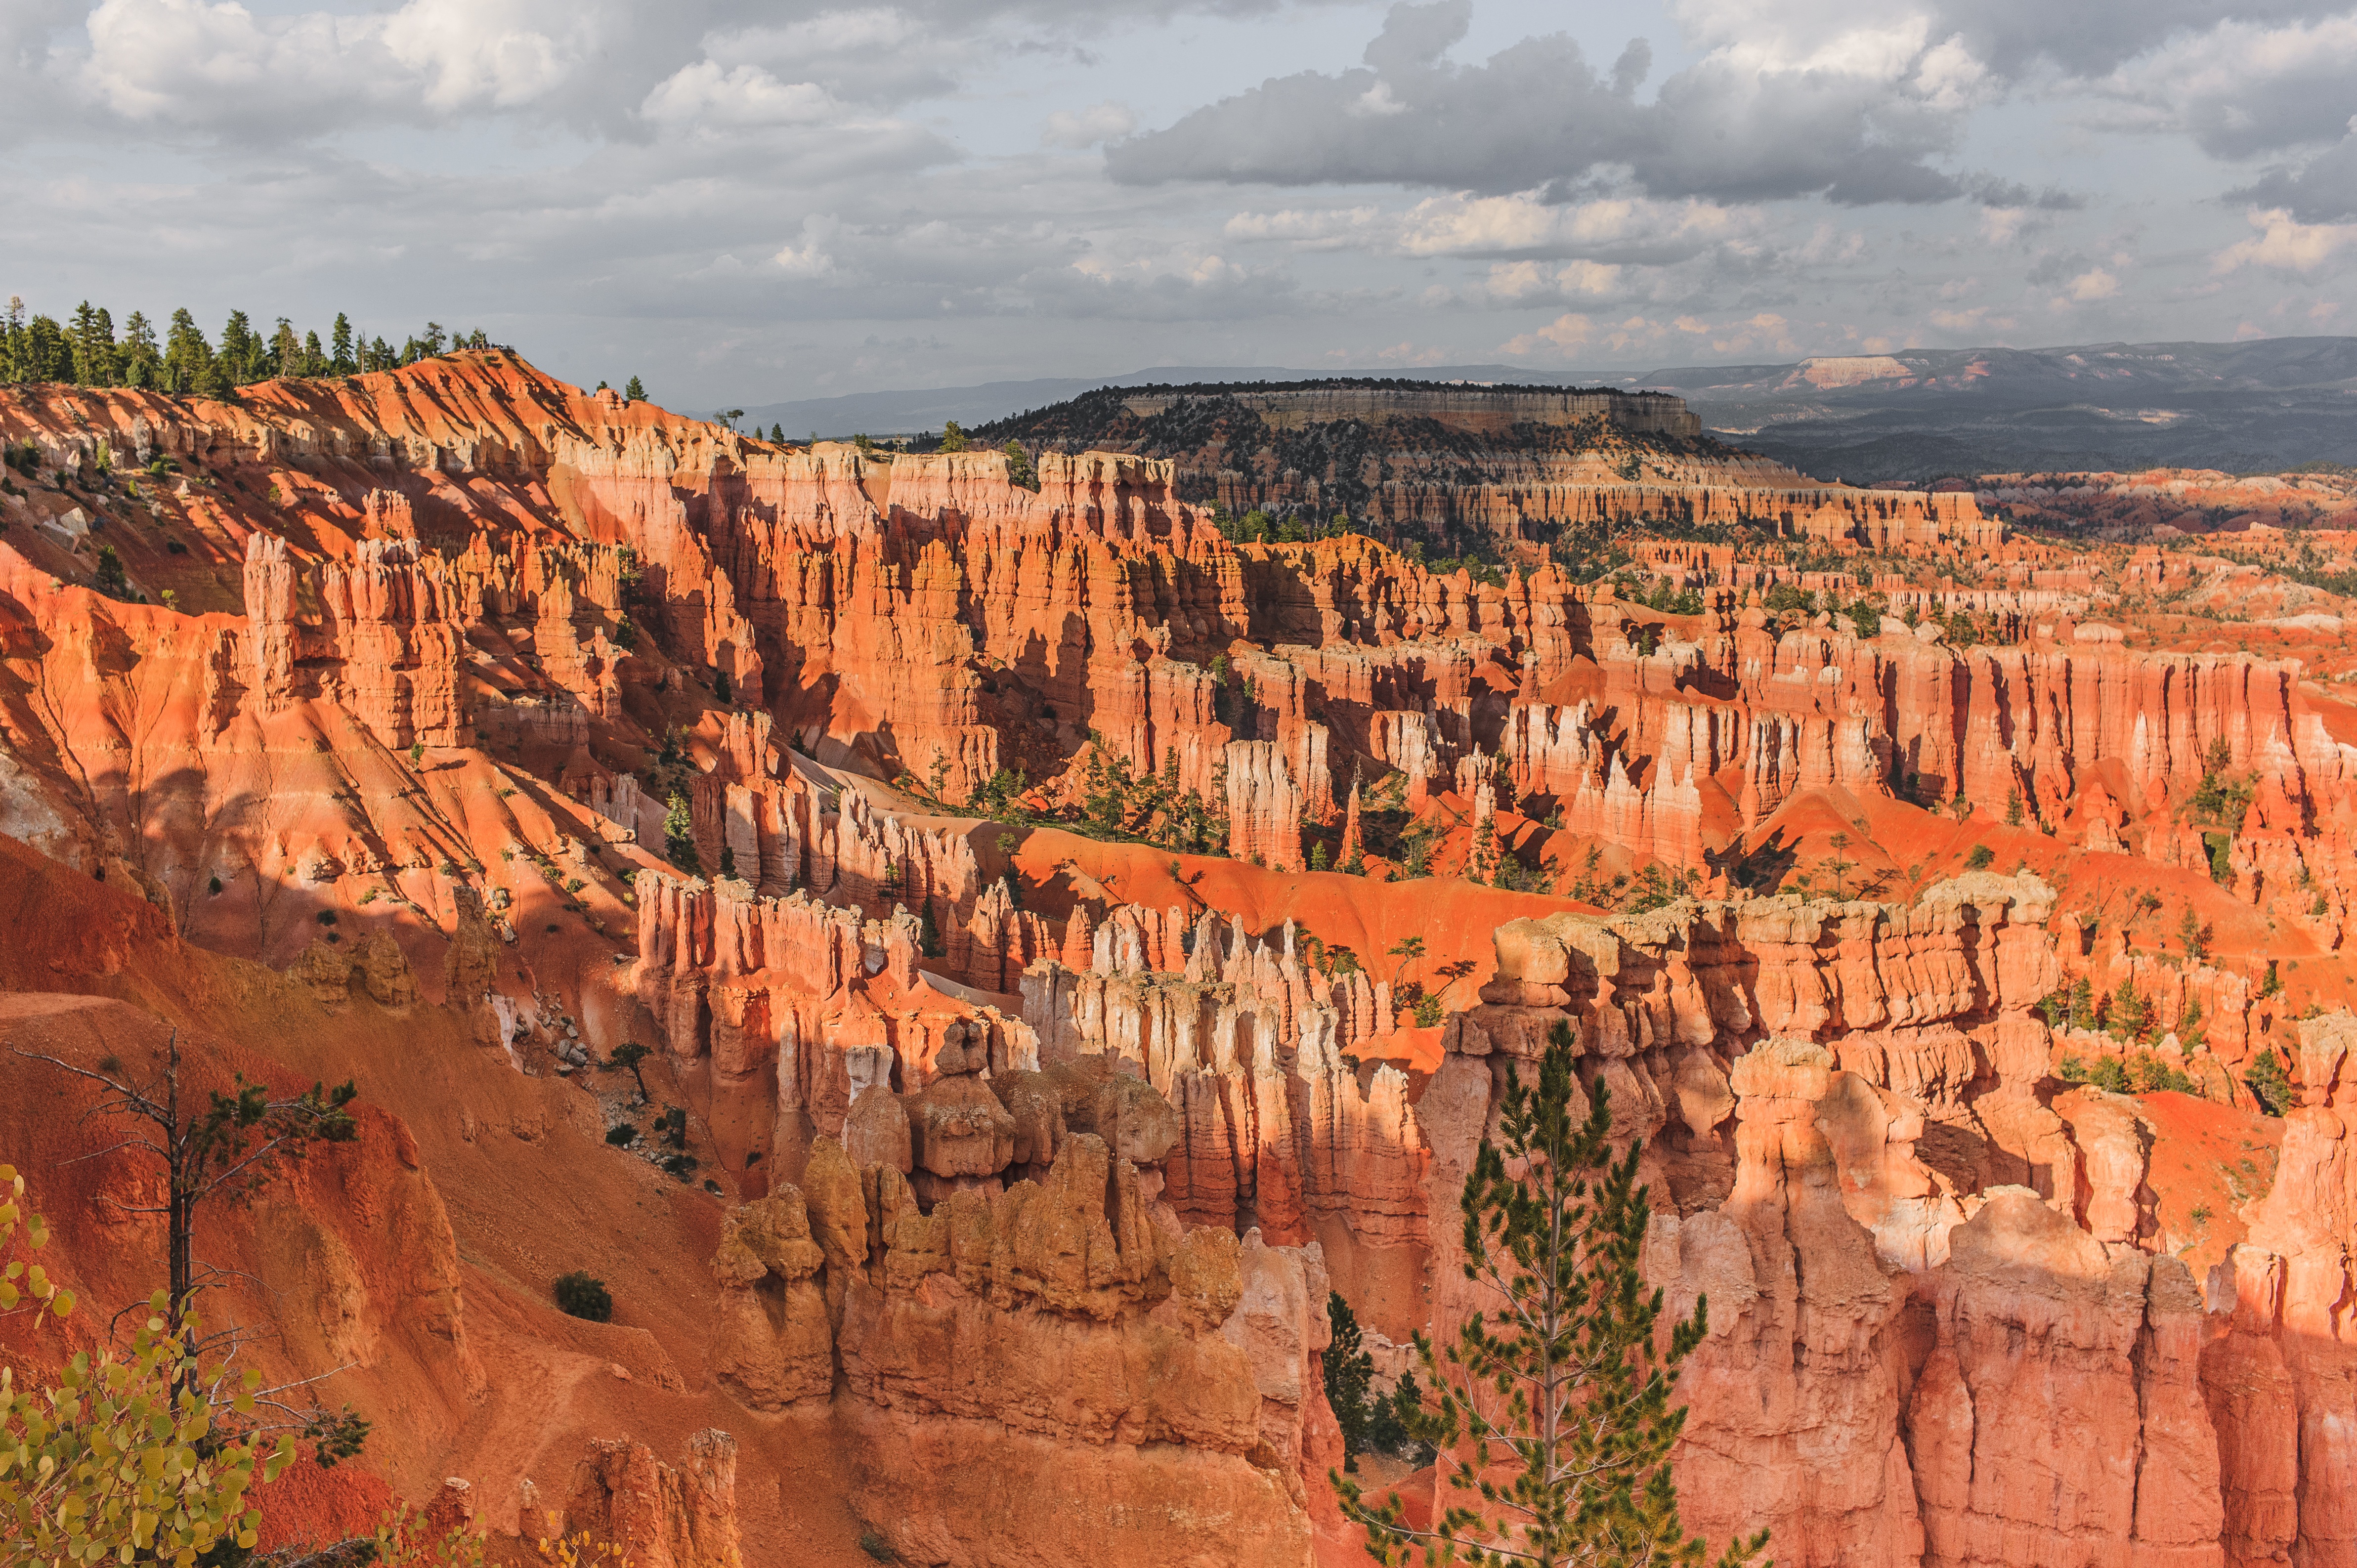
rock, valley, formation, park, canyon, national park, geology, badlands, ravine, plateau, wadi, landform, geographical feature